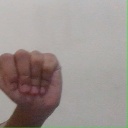
अक्षर: ठ